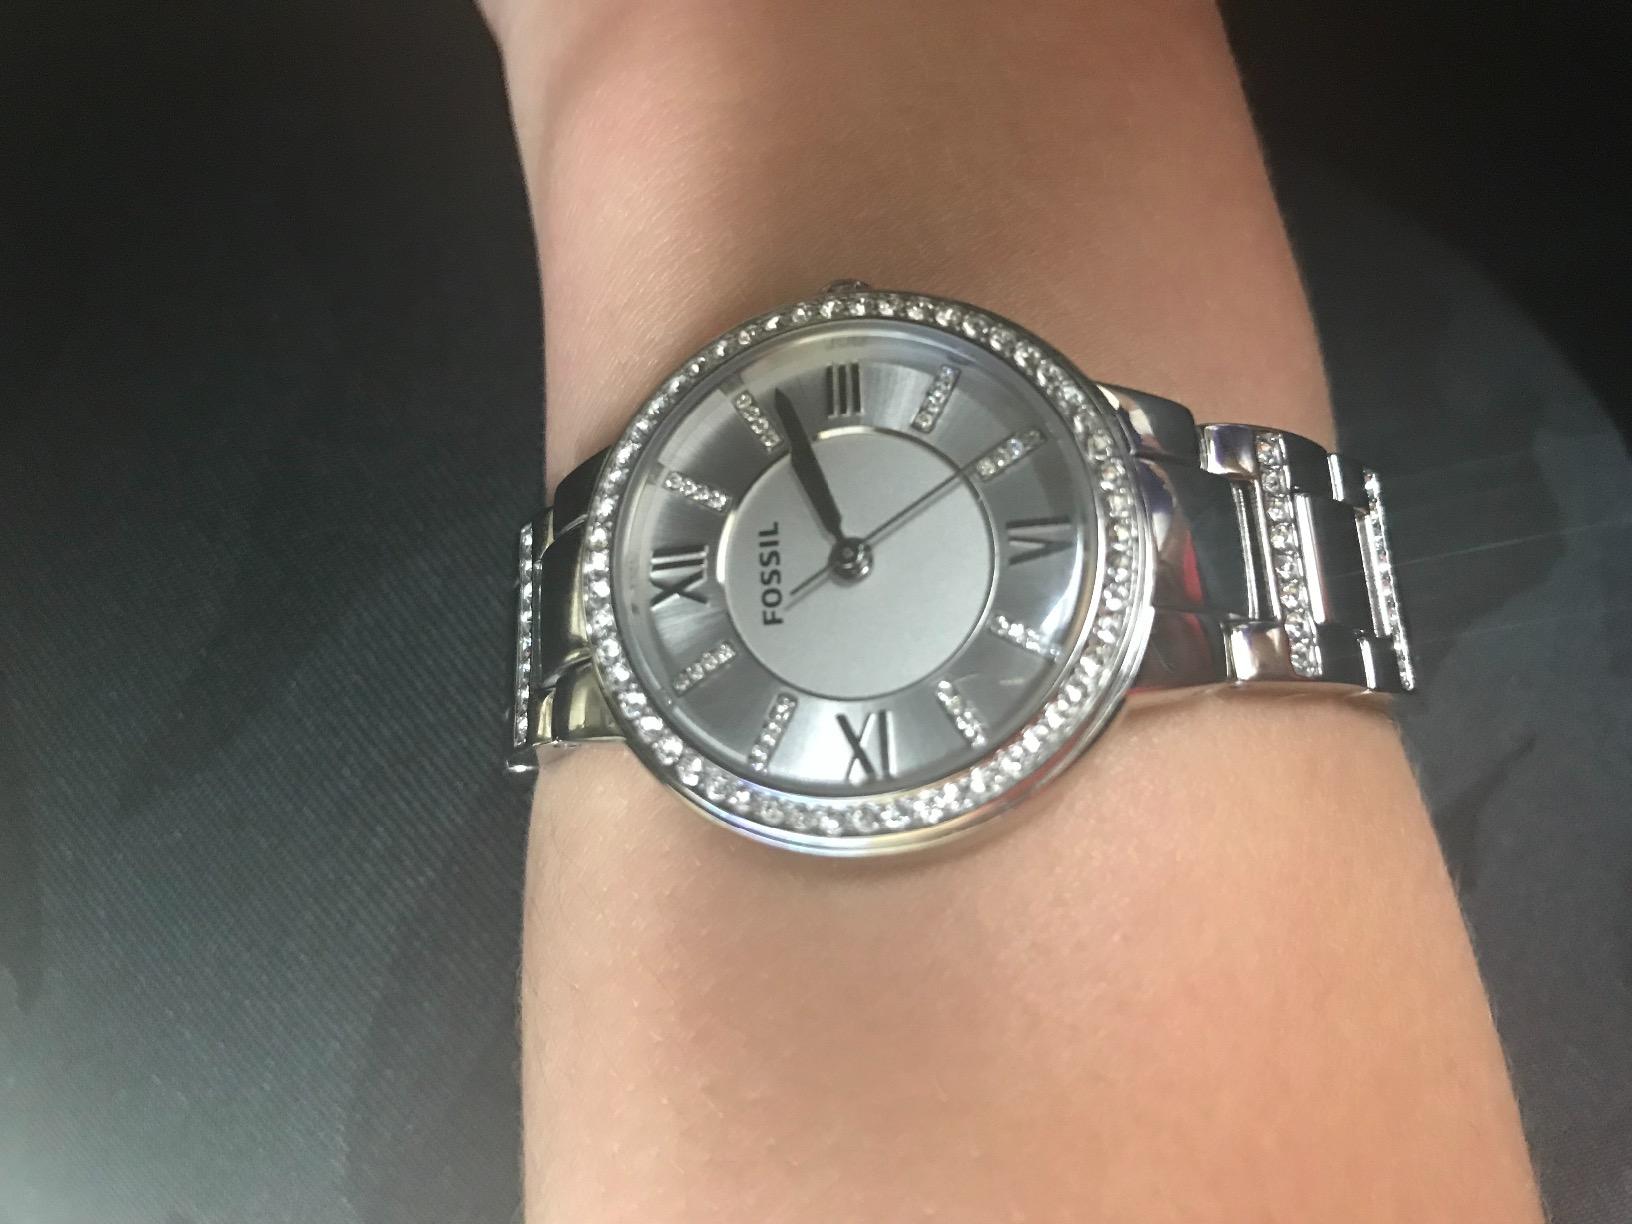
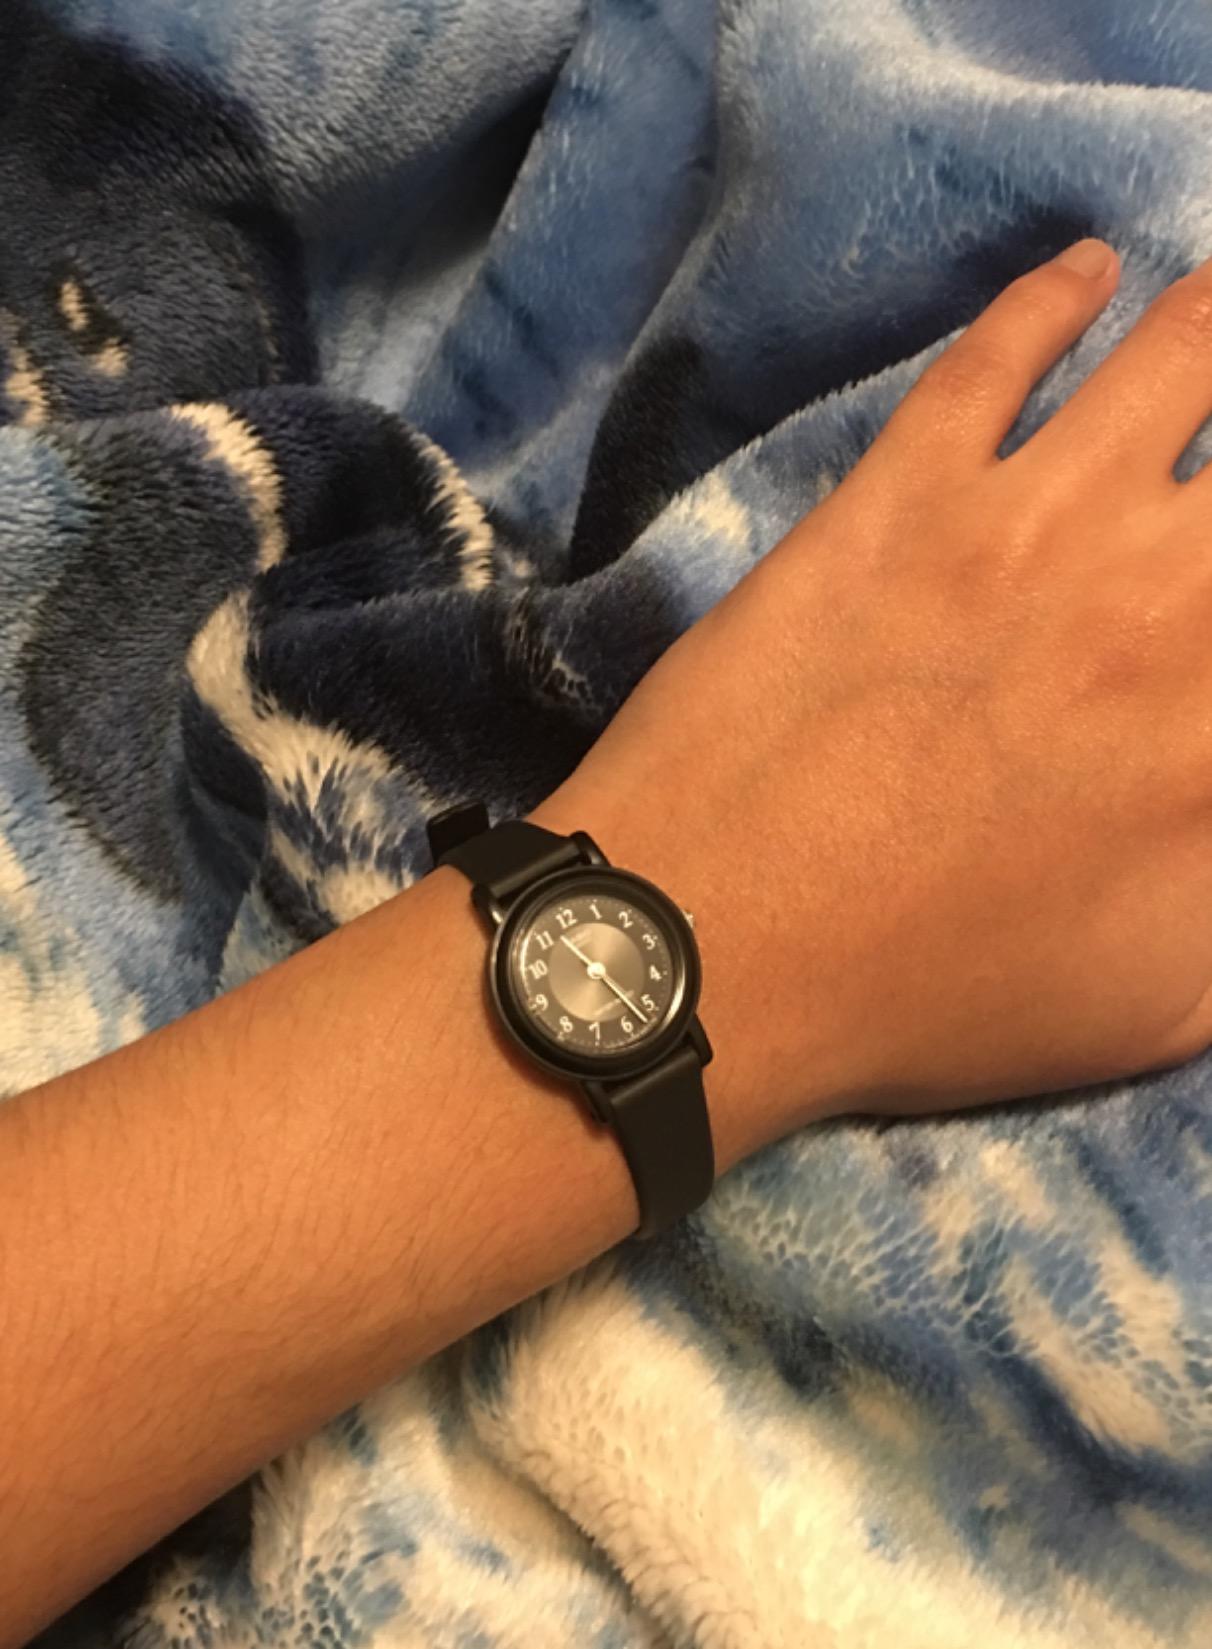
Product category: accessories_watch
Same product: no